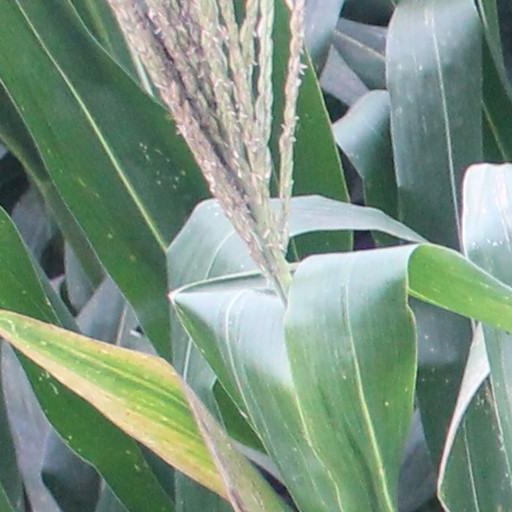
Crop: maize; corn